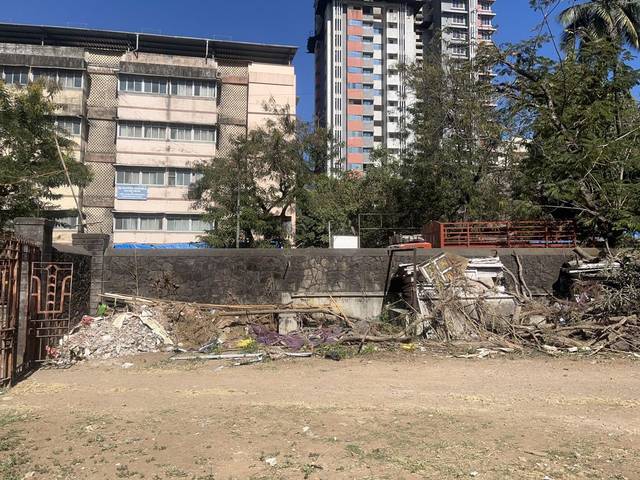
Region: India
Coordinates: 19.202, 72.845